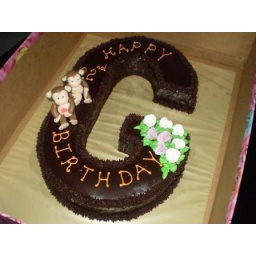
Chocolate cake topped with chocolate ganache and with 2 little fondant figurines in the shape of monkeys